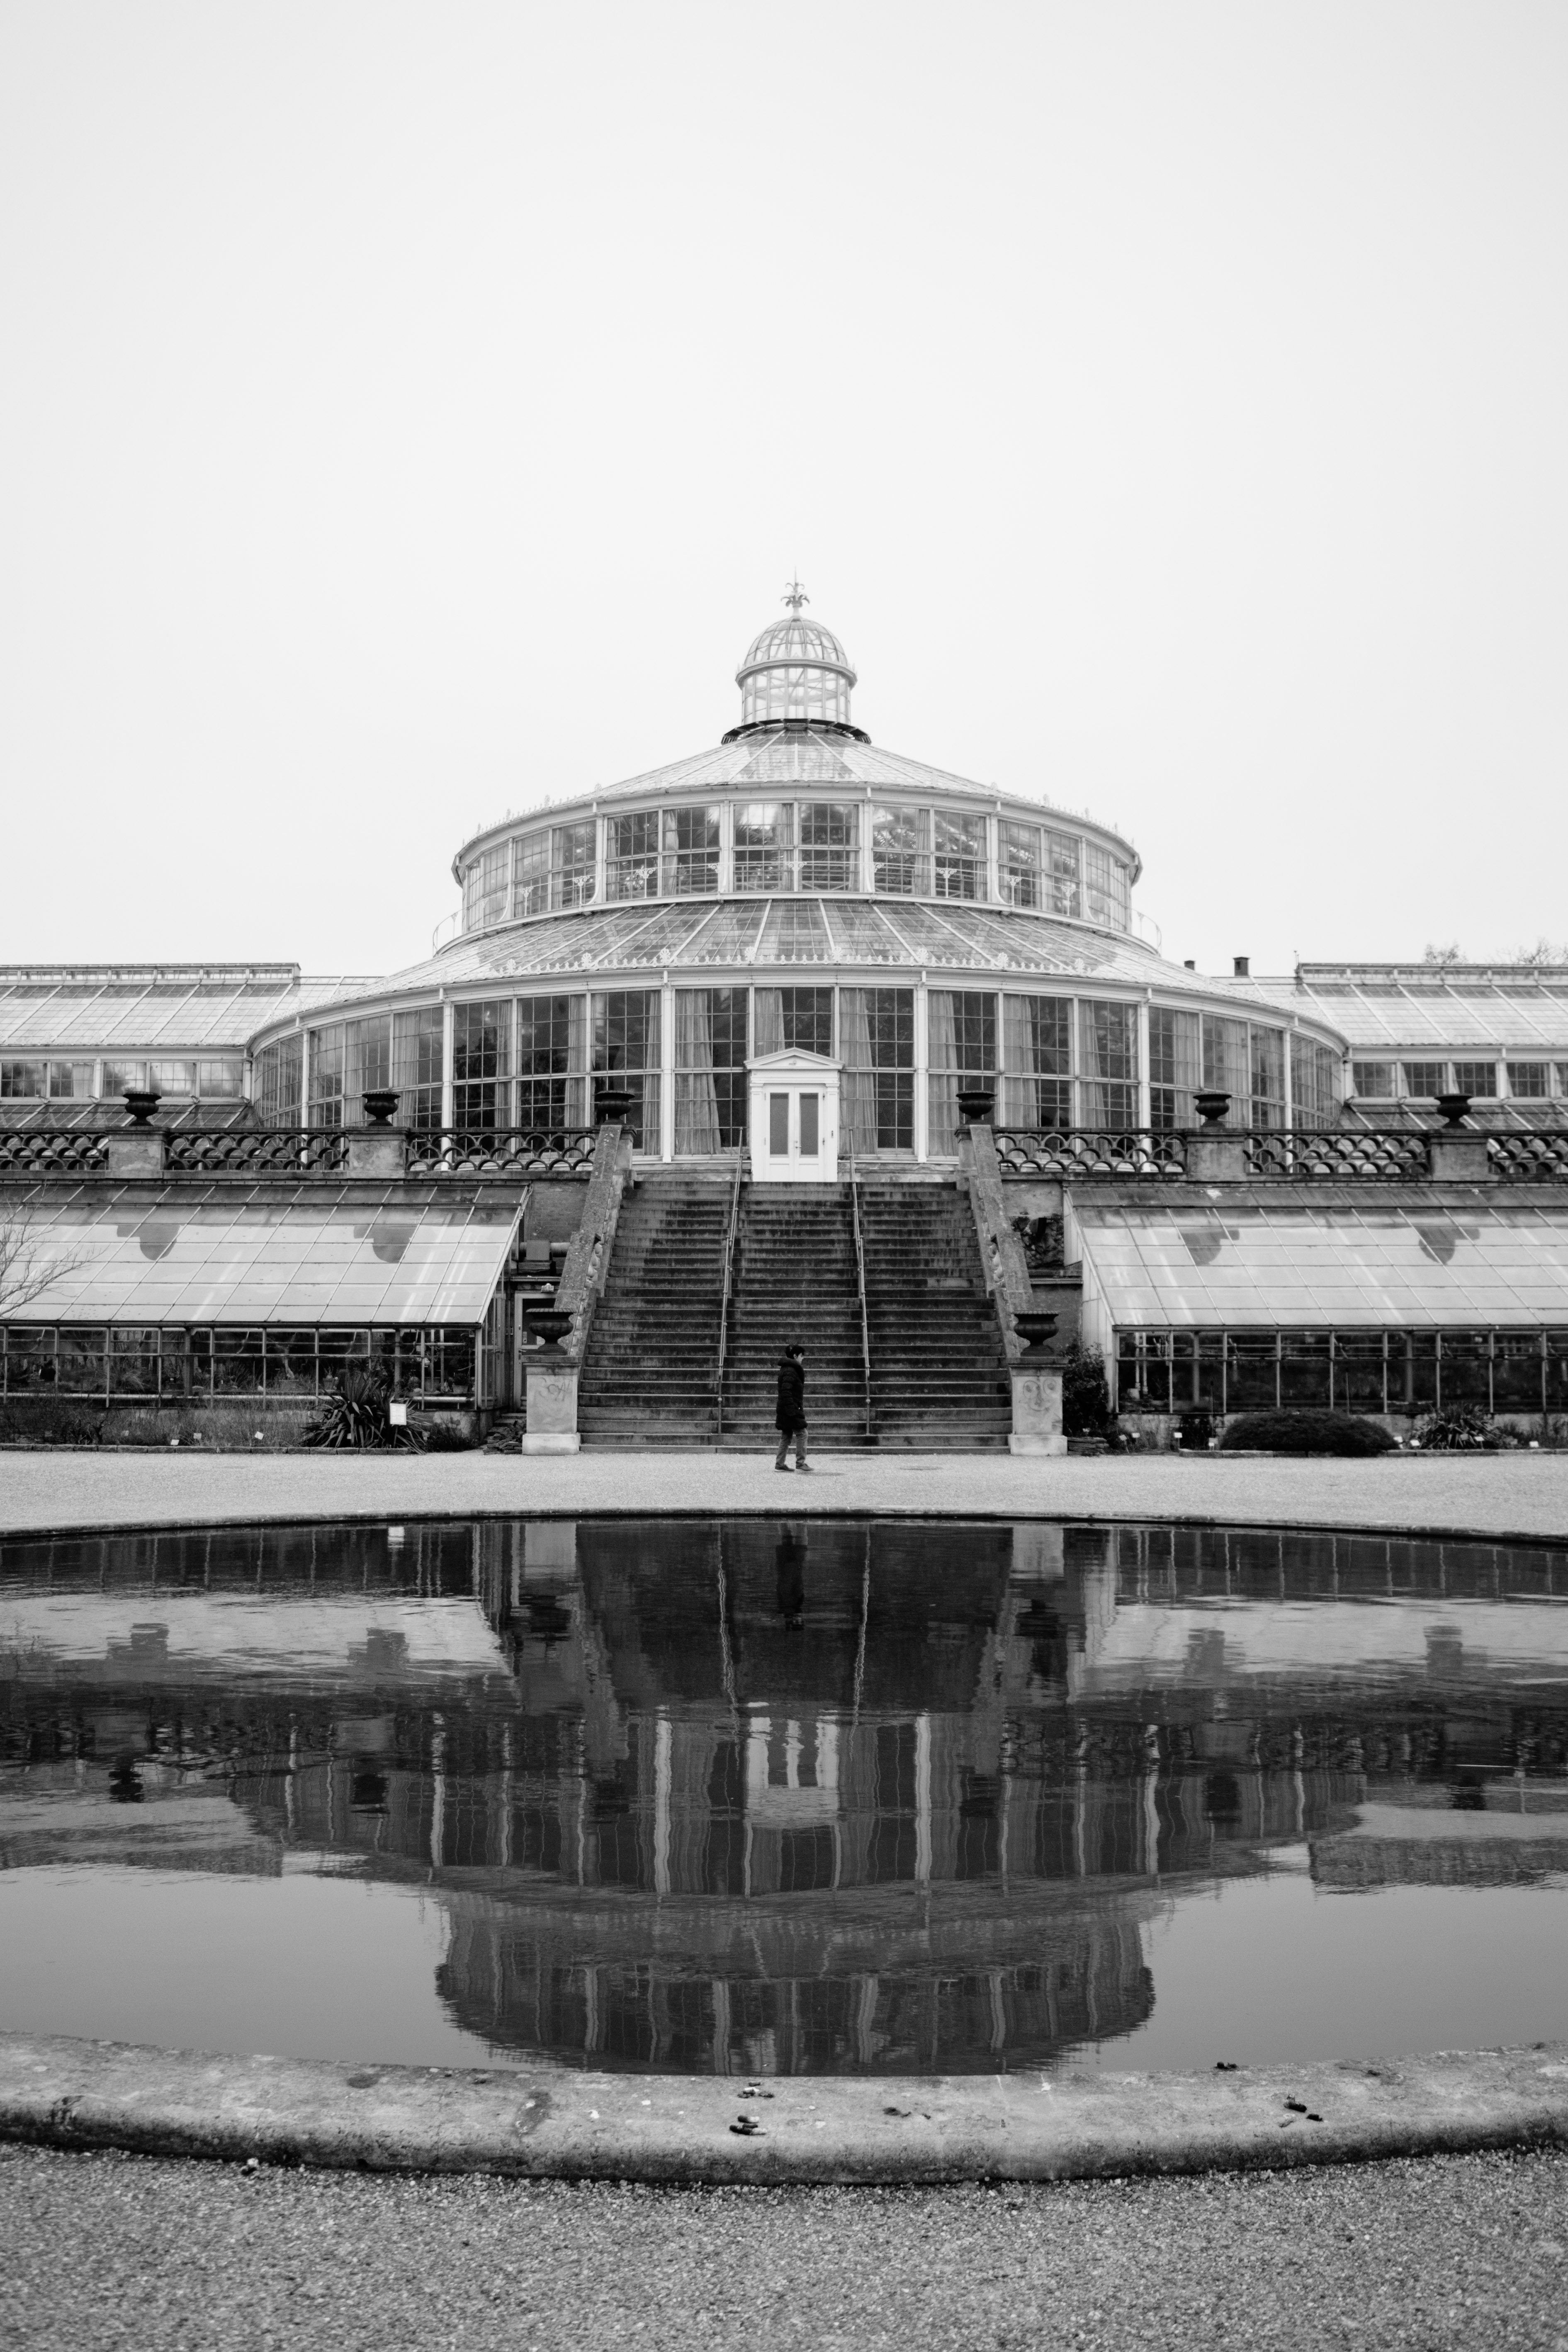
snow, black and white, architecture, structure, white, palace, cityscape, landmark, monochrome, stadium, shape, urban area, monochrome photography, ancient history